Santa Maria Nova, Toffia

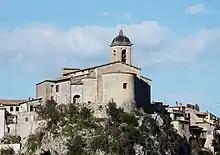
View of the Exterior Apse of the church of Santa Maria Nova

Santa Maria Nova, also called, "Chiesa della Visitazione" is a Renaissance-style, Roman Catholic church located in the center of the town of Toffia, province of Rieti, region of Lazio, central Italy. It is scenically located in the highest point in the town.